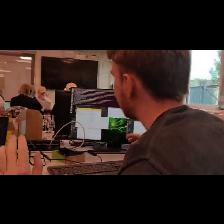
Label: Human